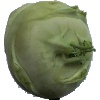
Label: kohlrabi